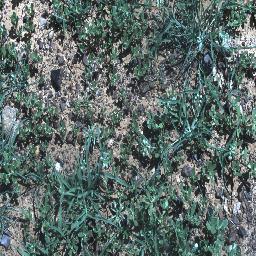
Label: negative